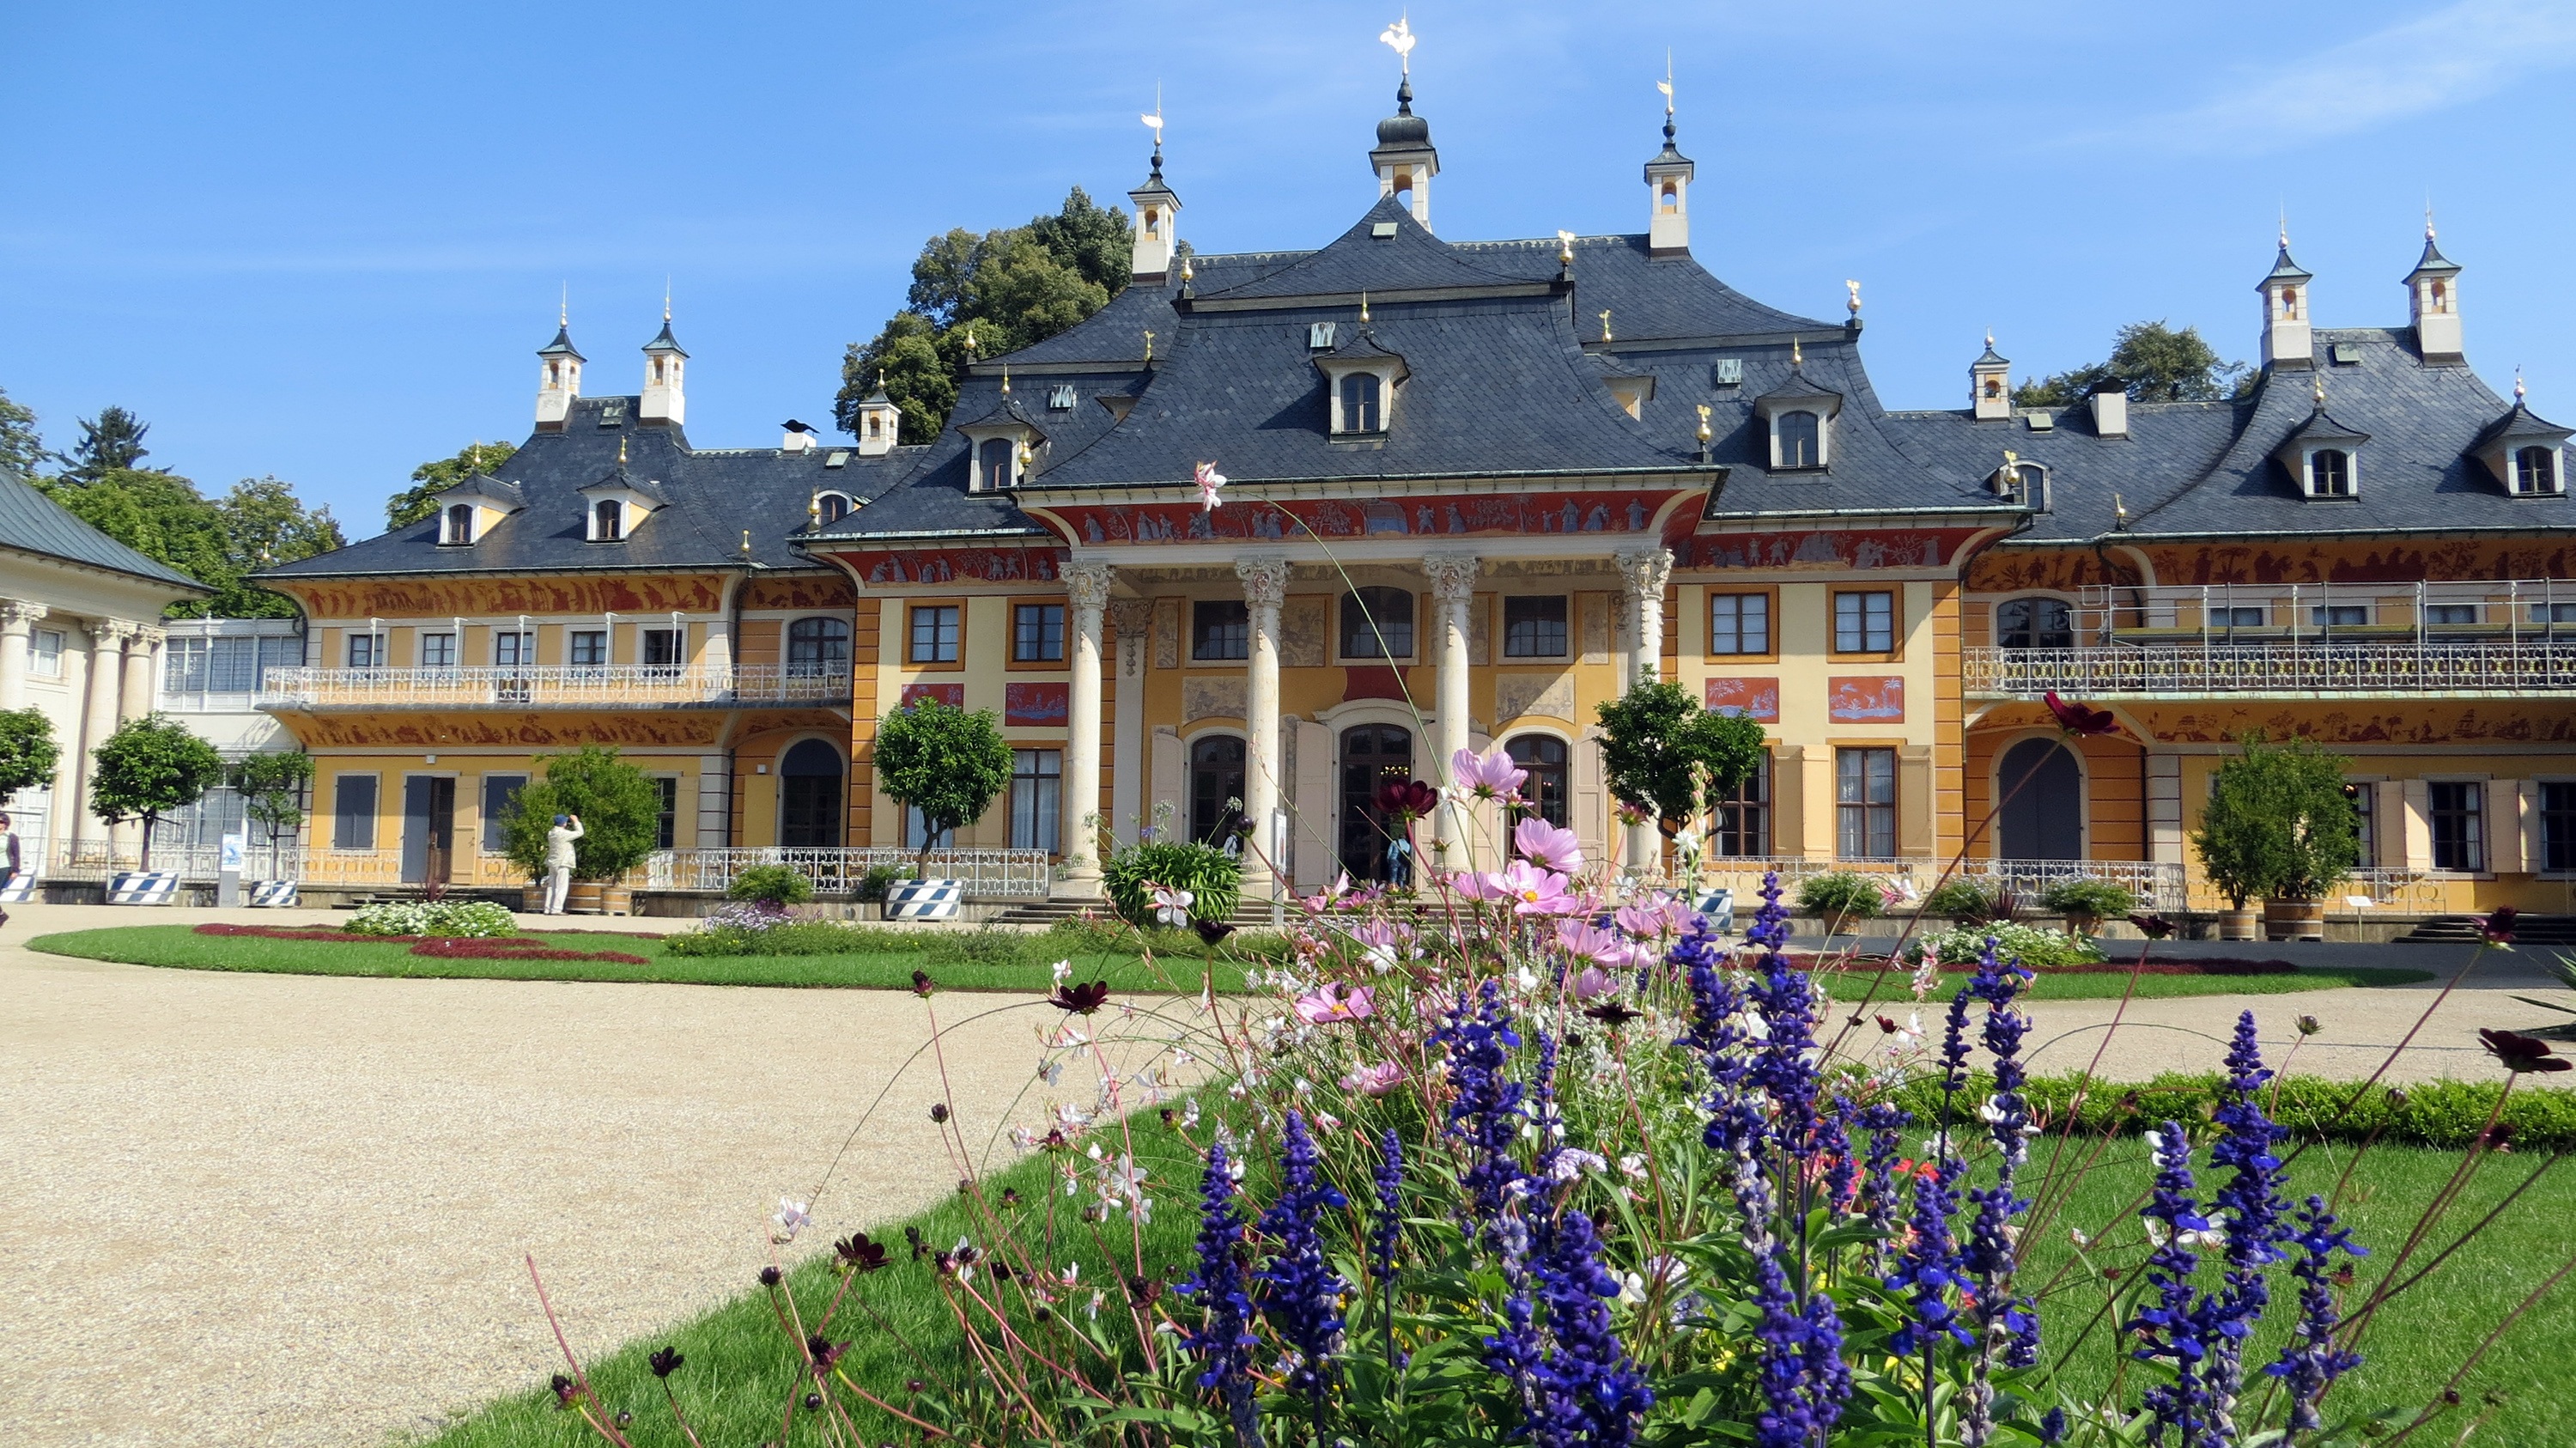
mansion, flower, building, chateau, palace, monument, plaza, park, landmark, facade, garden, tourism, flowers, places of interest, resort, estate, dresden, castle park, pillnitz, stately home